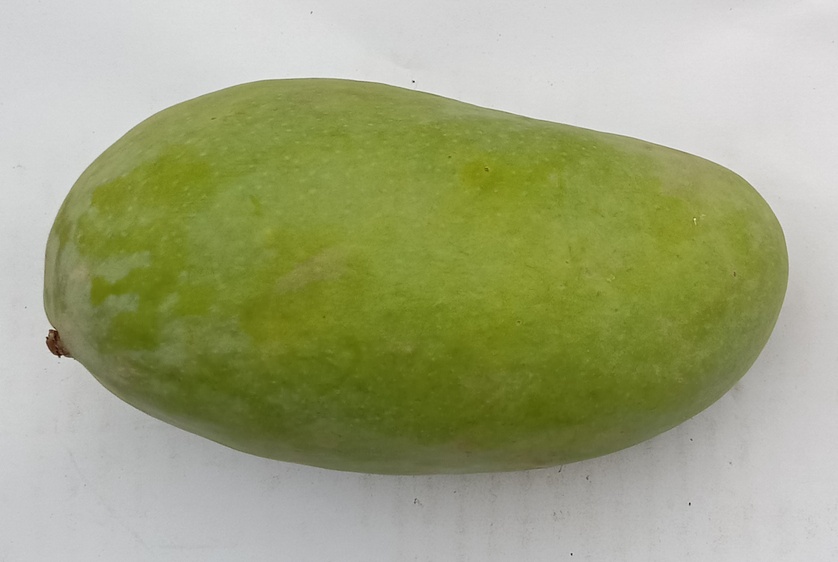
Mango variety: Sindhri